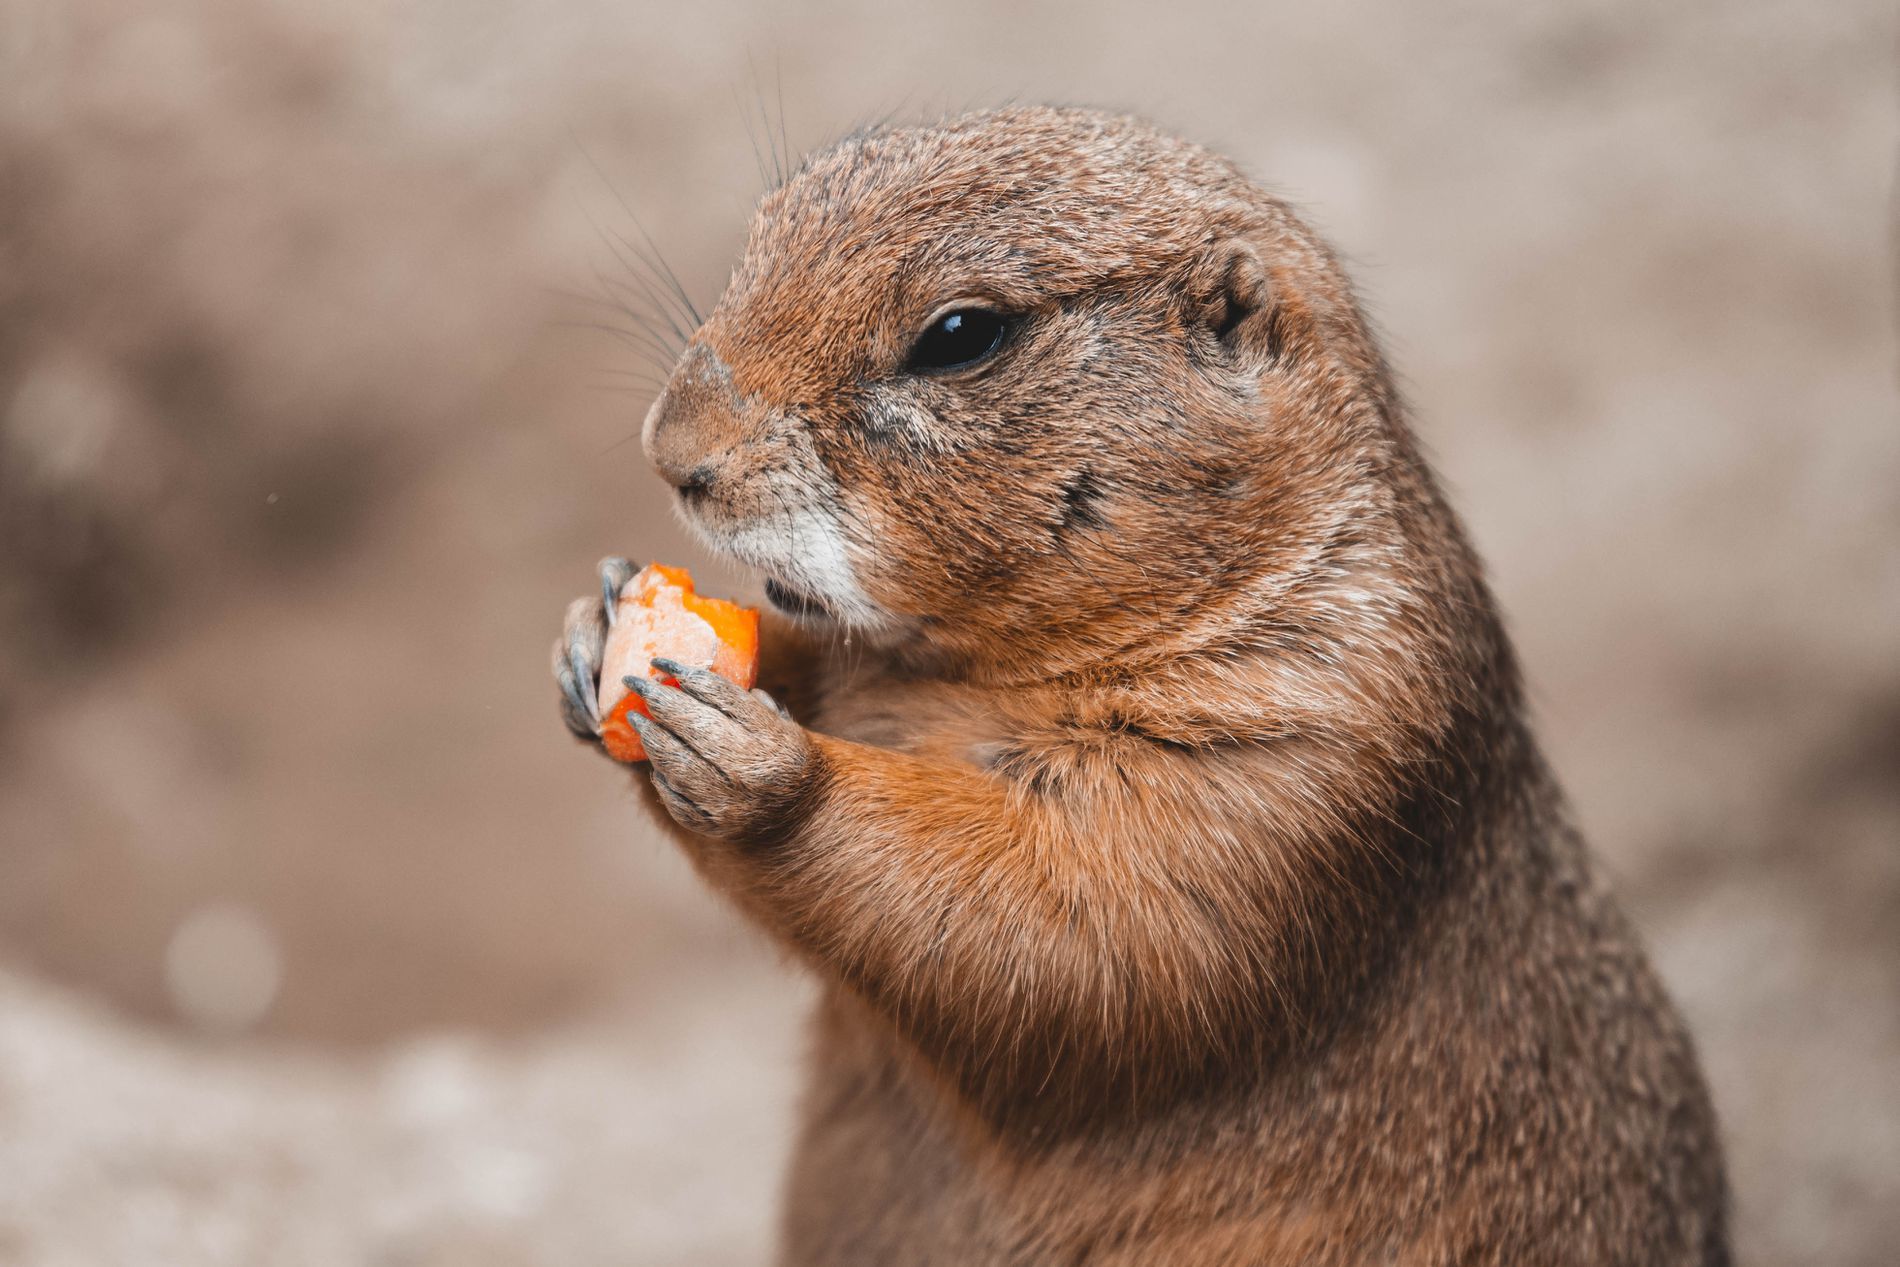
Prairie dog eating food
A prairie dog holding the carrot with its front paws while taking small bites; the dog has light brown fur and a black eye focused on the food in its hands against a blurred wildlife background.
A close-up shot of a wildlife portrait captures a prairie dog as it enjoys a snack. The warm brown tones of its fur contrast with the vibrant orange of the food it holds. The softly blurred background enhances the focus on the prairie dog’s delicate features and natural eating behavior.
Labels: Animal, Mammal, Rat, Rodent, Squirrel, Wildlife, Prairie Dog
Camera: NIKON CORPORATION NIKON Z 7
Lens: 70.0-200.0 mm f/2.8, 70.0-200.0 mm f/2.8
Aperture: F2.8
Exposure: 1/640 sec
ISO: 100
Focal length: 200.0 mm